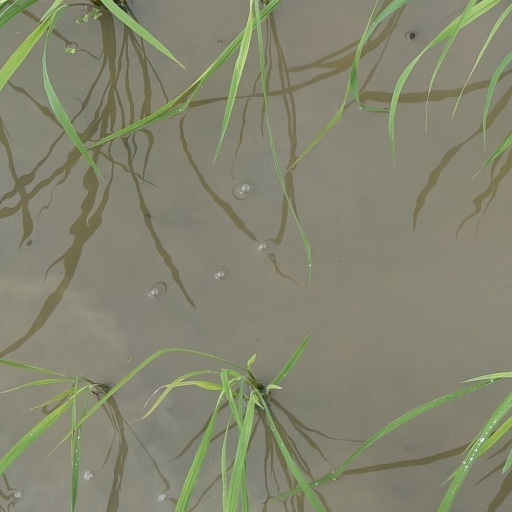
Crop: rice